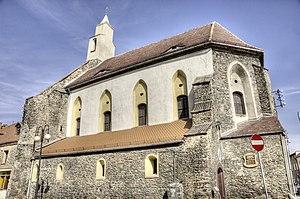
Dzierżoniów [dʑerˈʐɔnʲuf] est une ville de Pologne, dans la voïvodie de Basse-Silésie. Elle s'est située de 1975 à 1998 dans la voïvodie de Wałbrzych. Elle est la capitale du powiat de Dzierżoniów.